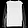
Label: Pullover